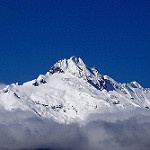
Label: mountain